Amalie Nacken

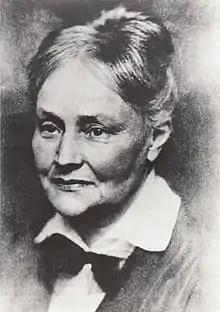
Nacken (circa 1920)

Amalie Nacken (born 17 April 1855 in Gillrath; died 6 September 1940 in Munich) was a German philanthropist who was an abolitionist and protected German youth against neglect and maltreatment. In 1924–1925, she used her own fortune to establish two homes for children.